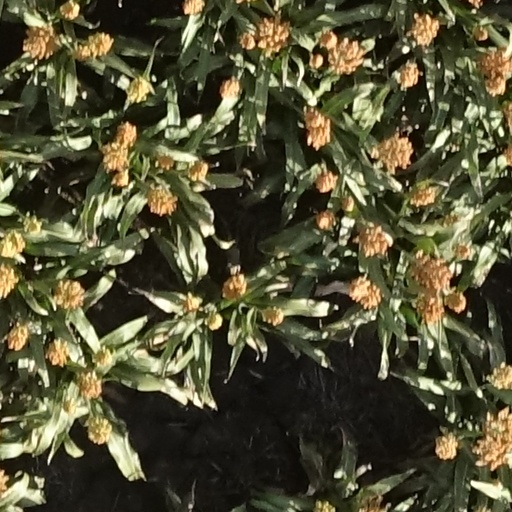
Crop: sorghum